Timeline of the Russian invasion of Ukraine (24 February – 7 April 2022)

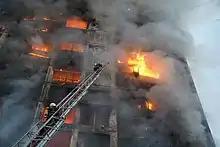
16-story residential building in Kyiv after shelling on 15 March

Overnight, a gas pipeline outside Kharkiv was reported blown up by a Russian attack, while an oil depot in the village of near Vasylkiv ignited after being hit by missiles. Heavy fighting near the Vasylkiv air base prevented firefighters from tackling the blaze. Also, a group of Ukrainian Roma reportedly seized a Russian tank in Liubymivka, close to Kakhovka in Kherson Oblast. The Presidential Office stated that Zhuliany Airport was also bombed. Russian-backed separatists in Luhansk province said that an oil terminal in the town of Rovenky was hit by a Ukrainian missile. The State Emergency Service of Ukraine in Kharkiv rescued 80 people from a nine-story residential building hit by Russian artillery, extensively damaging it and killing a woman.